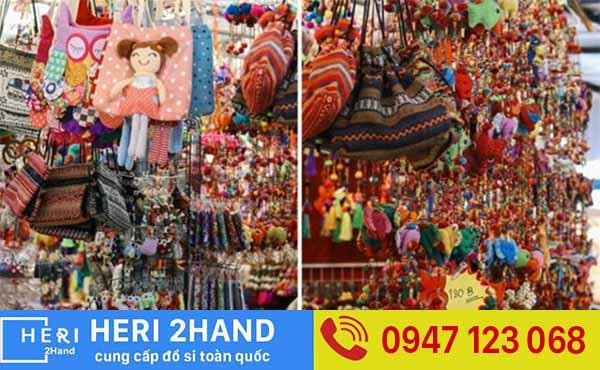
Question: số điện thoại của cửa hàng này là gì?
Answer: số điện thoại của cửa hàng này là 0947123068